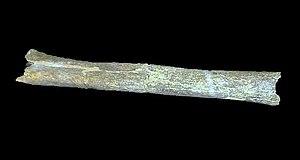
Eartham Pit, près de Boxgrove, est une carrière de gravier du Sussex de l'ouest, dans le sud de l'Angleterre, où on a découvert depuis 1982 de nombreux vestiges préhistoriques du Pléistocène moyen, datés d'environ 500 000 ans, incluant un tibia partiel et deux dents humaines, attribués à l'espèce éteinte Homo heidelbergensis, et une vaste collection d'outils lithiques de type acheuléen.